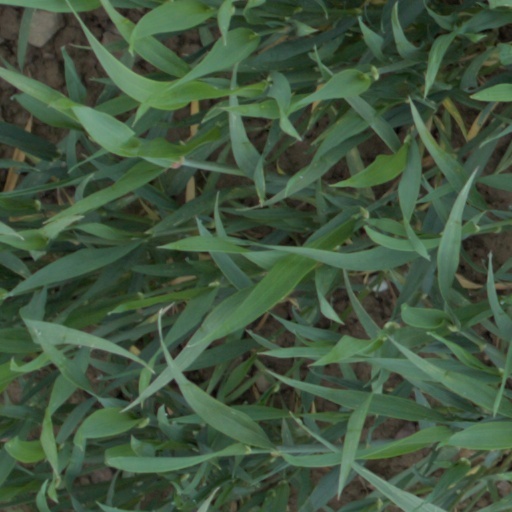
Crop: wheat